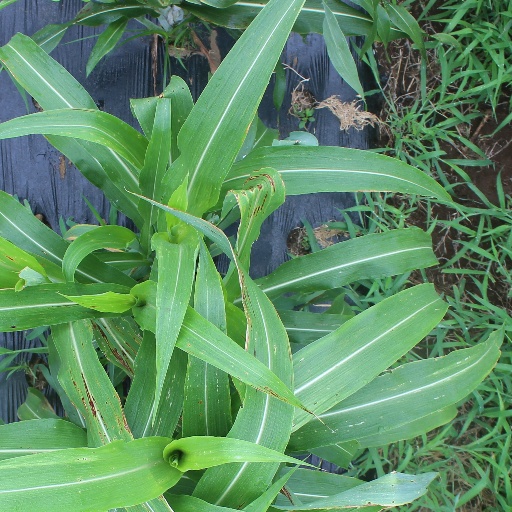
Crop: sorghum